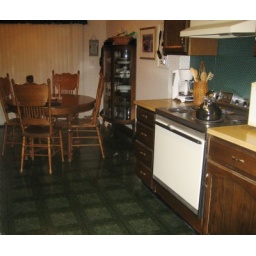
Moved china cabinet in here from dining room, plus table and chairs.